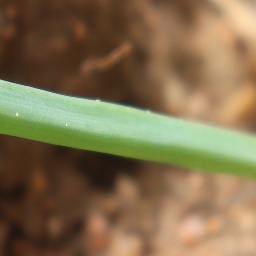
Label: healthy